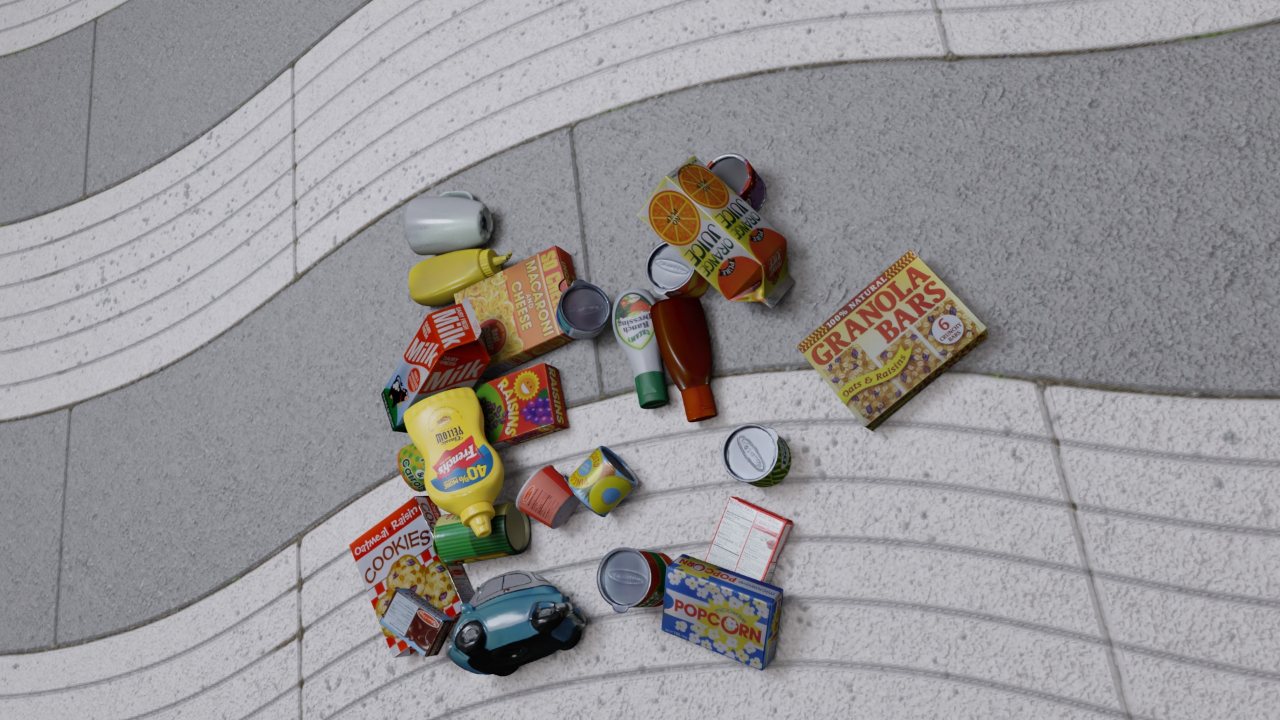
Question:
What are the five normalized (x, y) points between 0 and 1 in the image that outline the grasp plane for the box of oatmeal-raisin cookies? Your answer should be as Grasp center: [], Left finger base: [], Right finger base: [], Left finger tip: [], Right finger tip: [].
Answer: Grasp center: [0.336719, 0.751389], Left finger base: [0.320312, 0.808333], Right finger base: [0.353125, 0.697222], Left finger tip: [0.333594, 0.820833], Right finger tip: [0.364844, 0.713889]